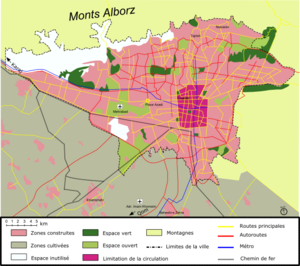
Téhéran [teeʁɑ̃], est la capitale et la plus grande ville d'Iran. Située dans le nord du pays, au pied des monts Elbourz, la ville donne son nom à la province dont elle est également la capitale. Téhéran a vu sa population multipliée par 40 depuis qu'elle est devenue la capitale à la suite du changement de dynastie de 1786. En 2015, la ville compte environ 9 000 000 habitants ; et l'agglomération plus de 15 000 000. La ville possède un métro et un dense réseau autoroutier.